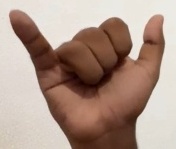
ASL sign: Y